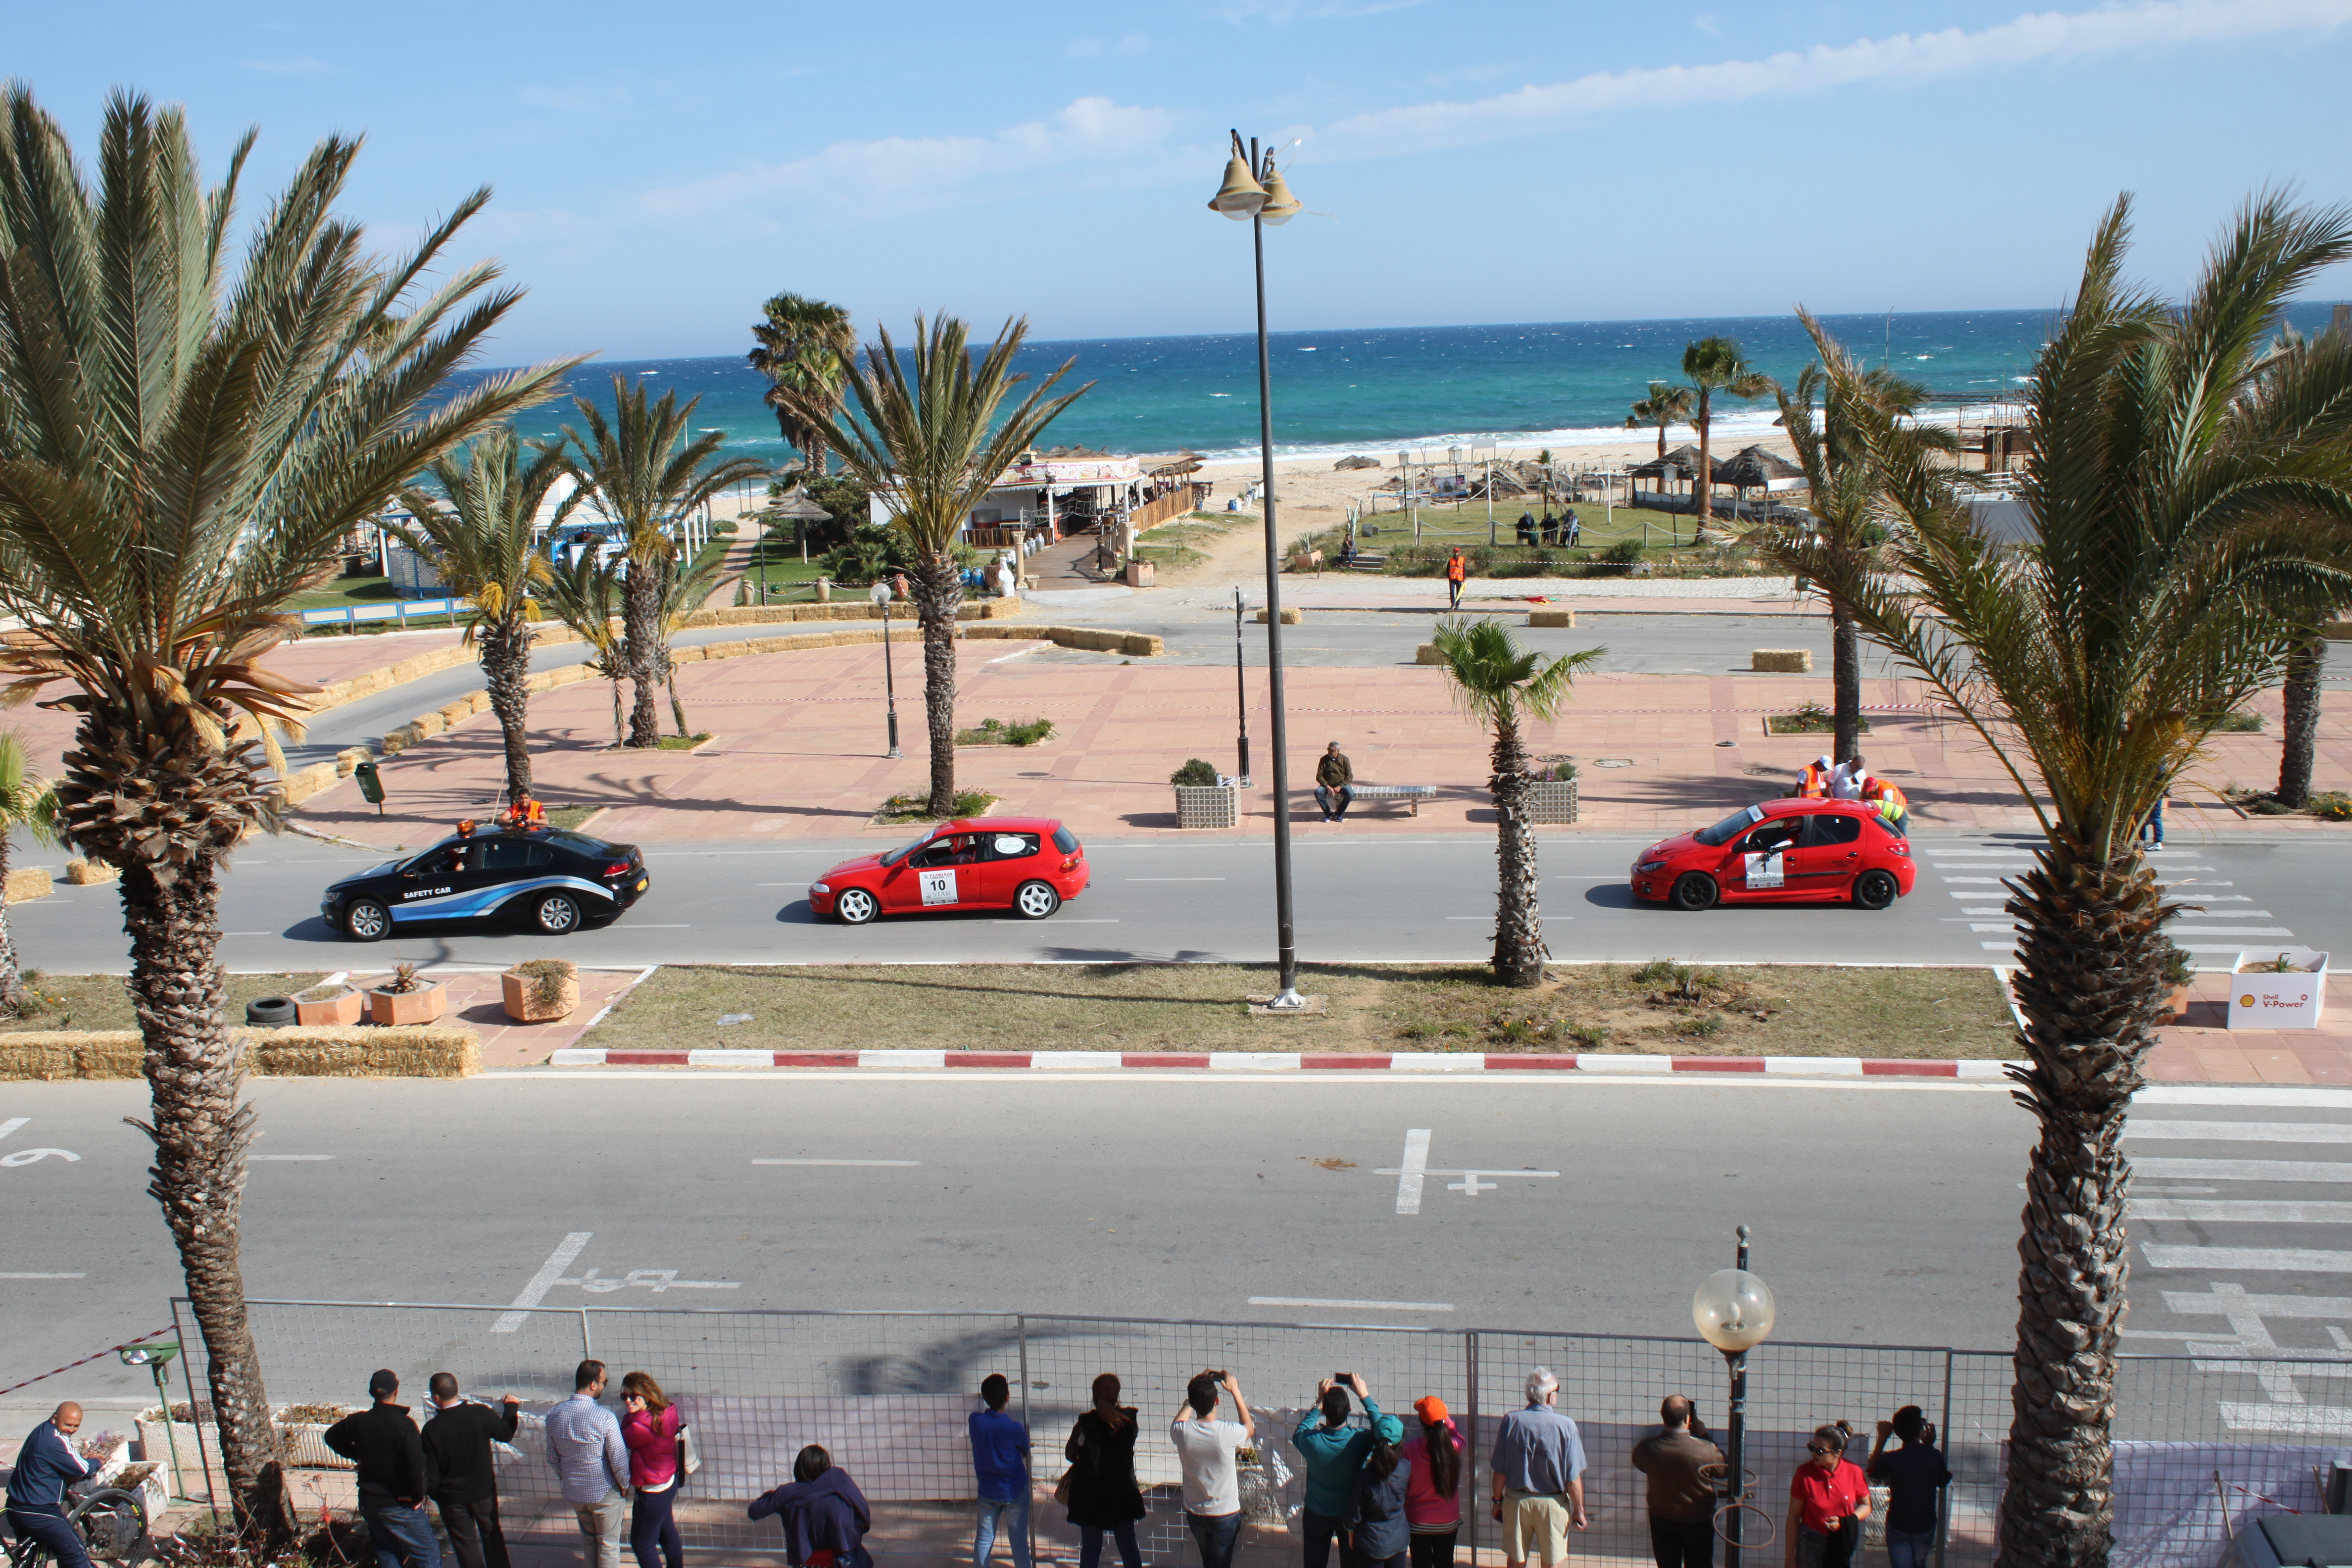
Chevrolet Dale Earnhardt Auto Show, Air Wing, American Muscle Car, auto, car, Auto Photography, Automotive Portrait, Bad Ass Car, car photo, car photography, Car Portrait, auto show, car wing, Catawba County, Catawba County NC, Catawba County North Carolina, Dale Earnhardt Chevrolet, depth of field, dodge, Dodge Viper ACR, exotic car, fast car, FCA, Fourth Generation Viper, green car, hot rod, muscle car, NC Car Show, North Carolina Car Show, performance car, Phase ZB II, race car, sports car, Street Legal, super car, The Dale Earnhardt Chevrolet Auto Show, Topaz Filter, Topaz Simplify, Topaz Software, vehicle, Viper ACR, World Cars, motor vehicle, automotive design, worm viper, Automobile exterior, computer, wallpaper, city car, wheel, compact car, luxury vehicle, palm tree, arecales, beach, tree, plant, city, tourism, sky, vacation, recreation